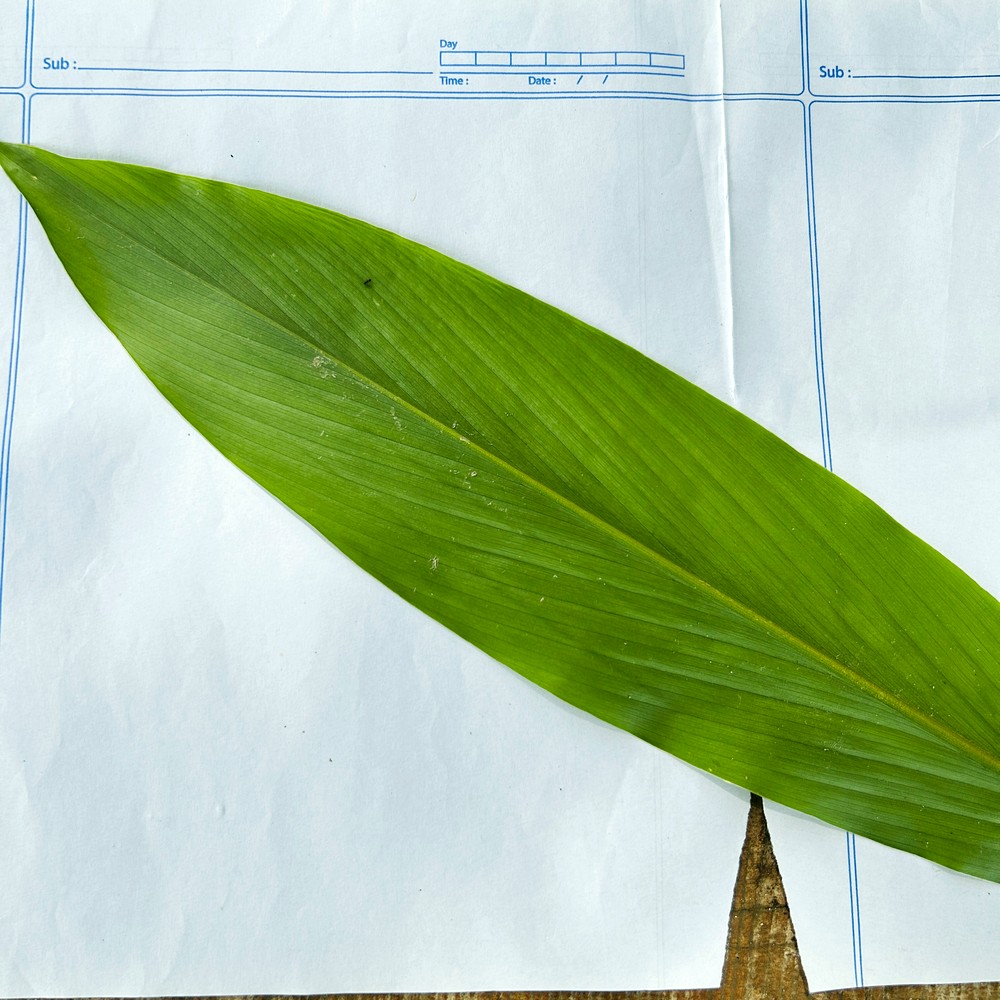
Label: Healthy Leaf